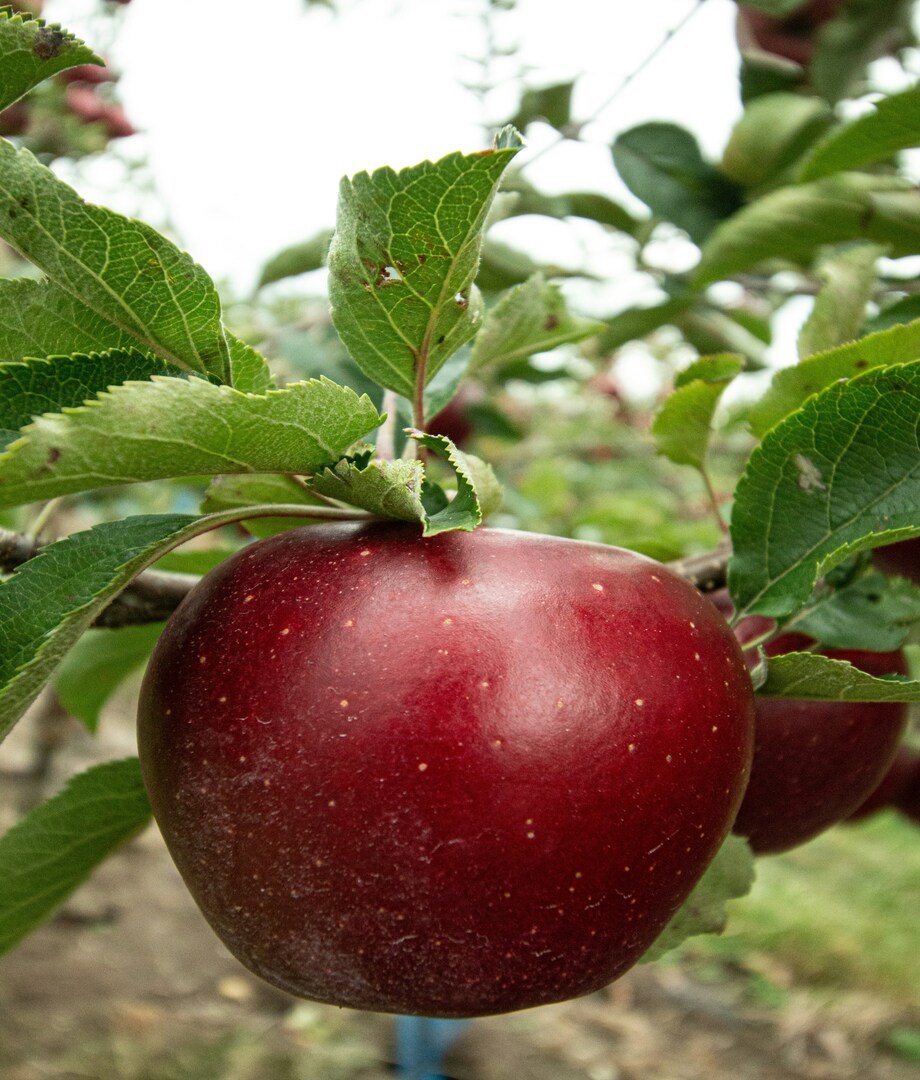
Label: apple